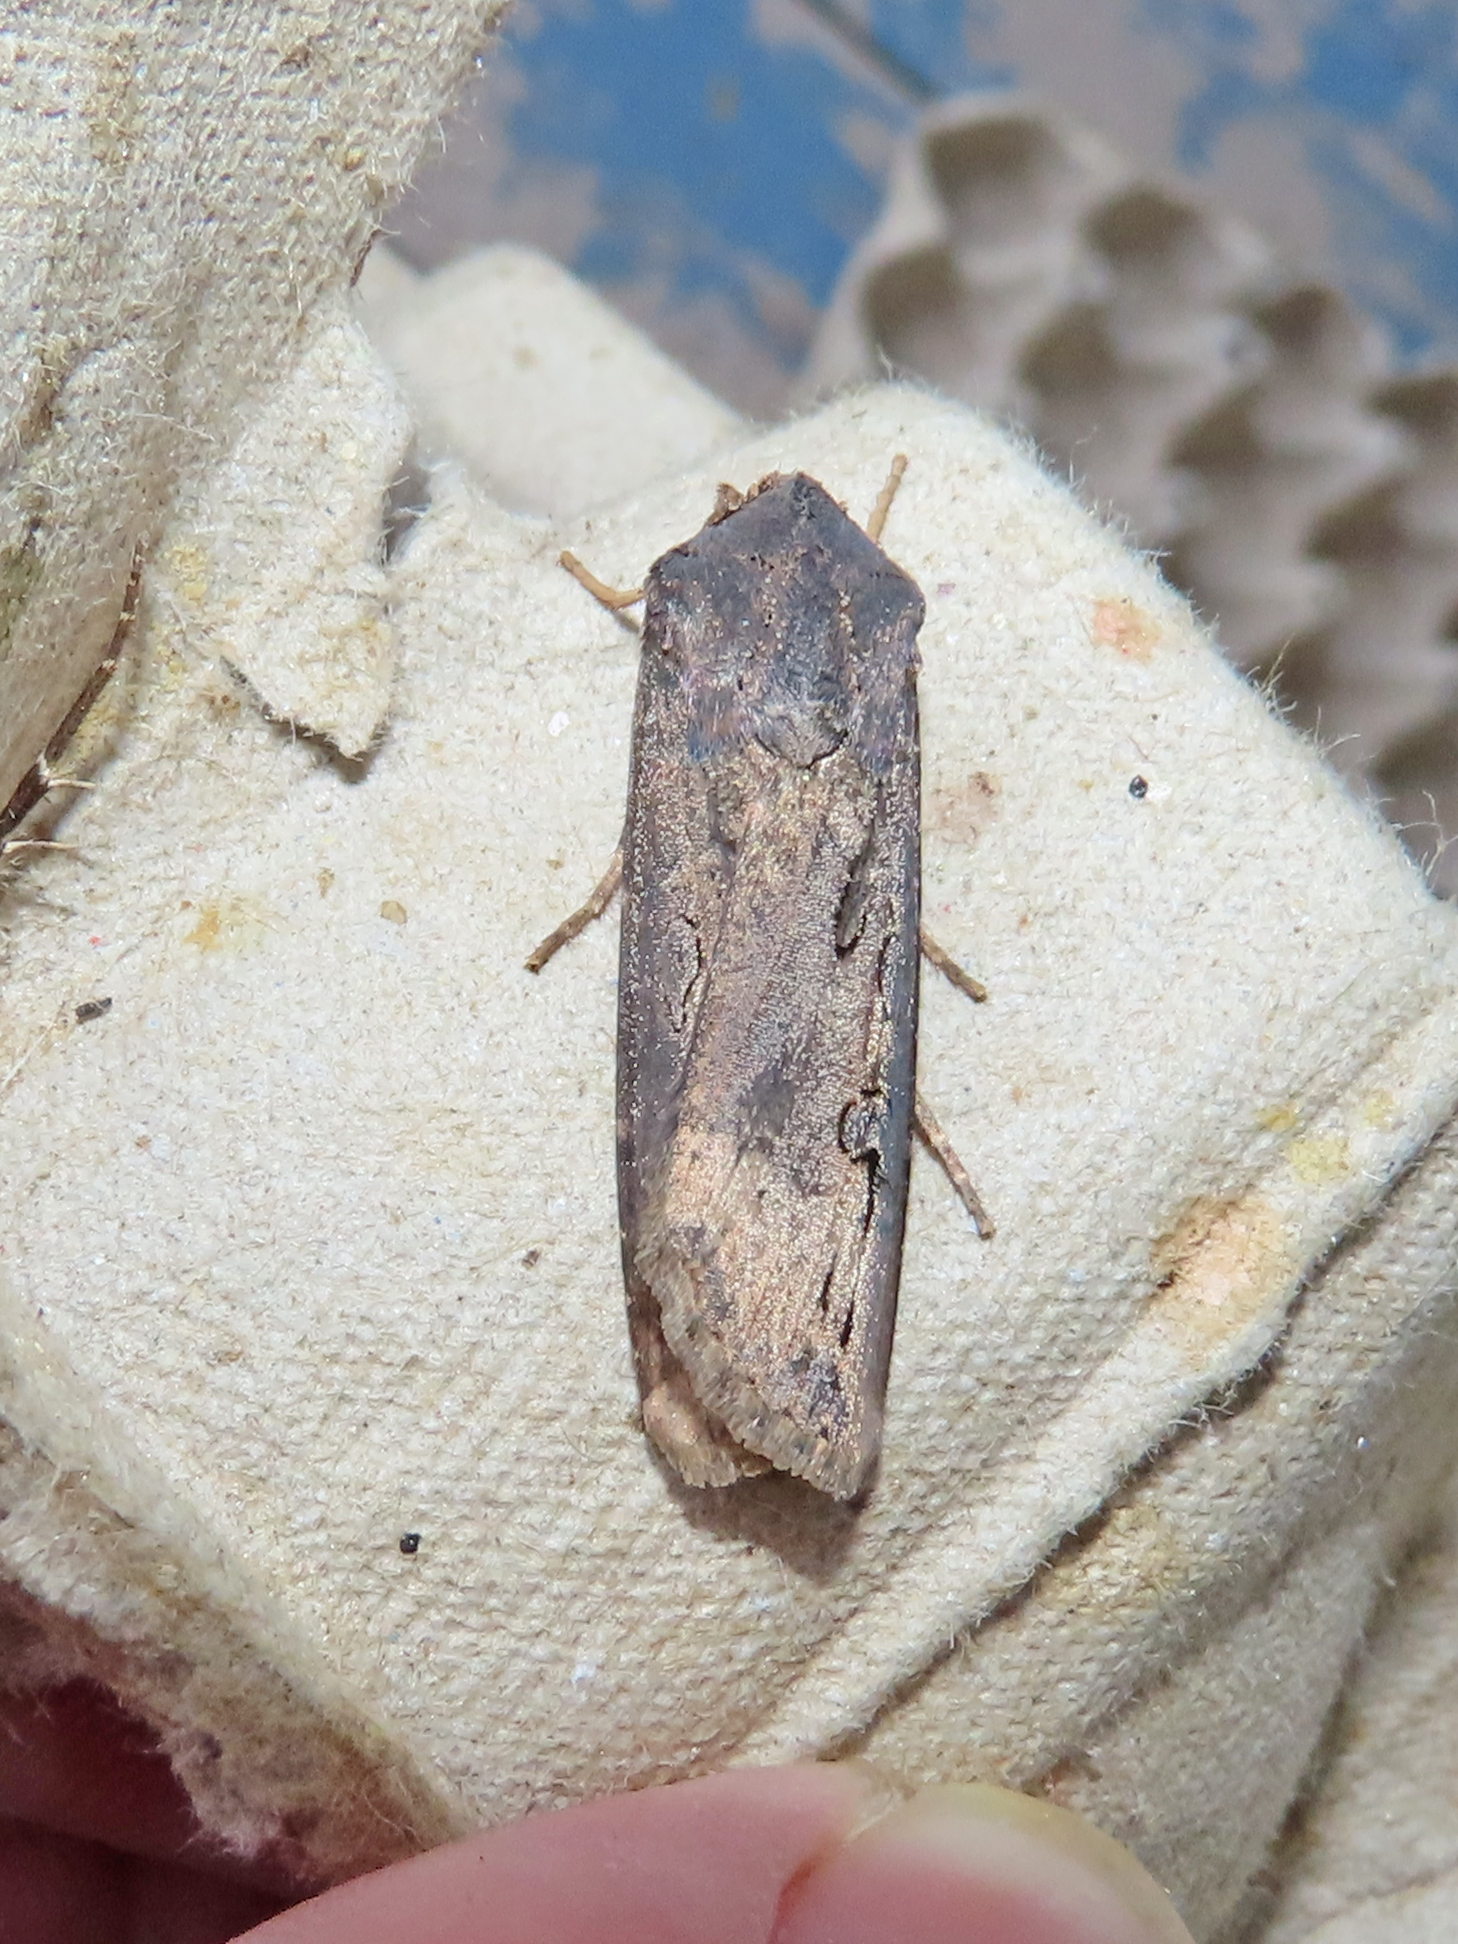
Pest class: cutworms